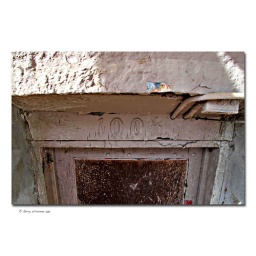
My wife's grandfather opened a shoe repair shop in this building in 1910.